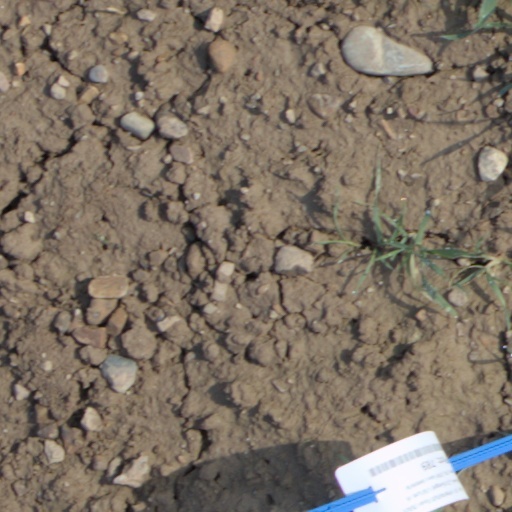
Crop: wheat